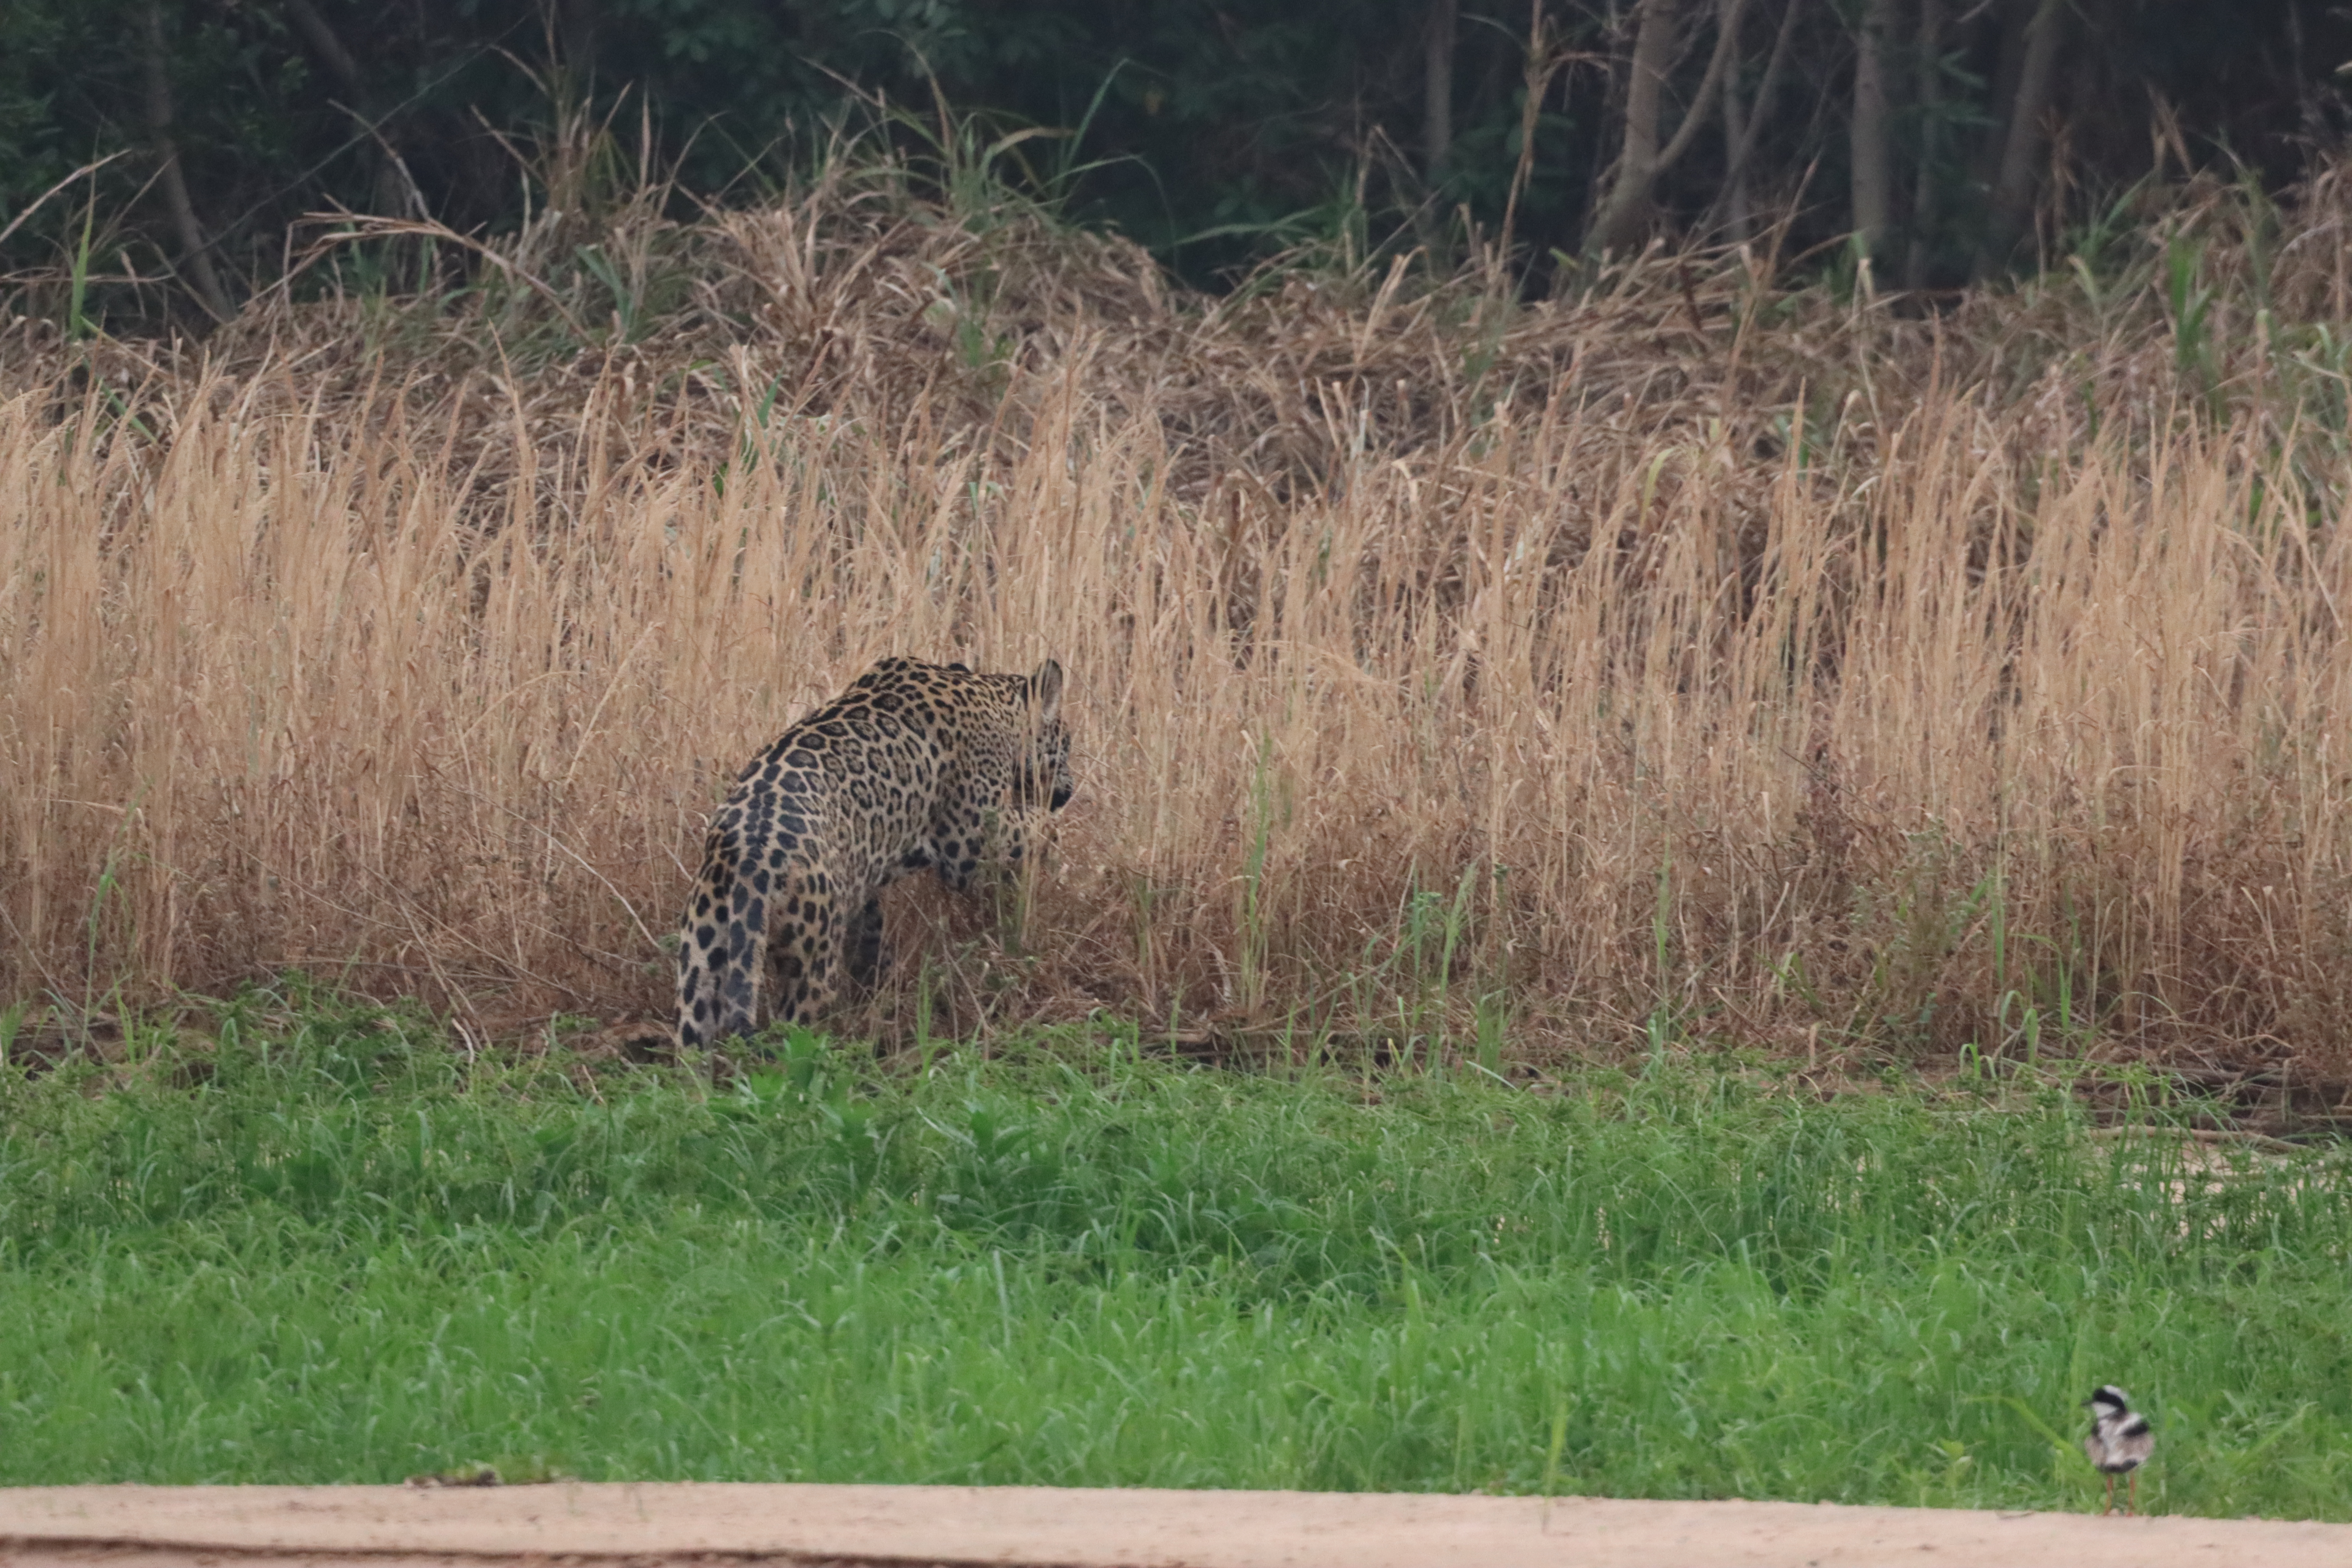
Jaguar: Akaloi